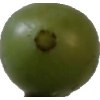
Label: grape